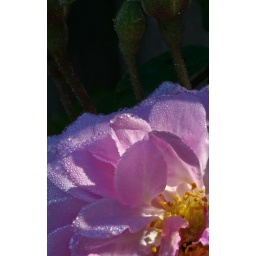
Dewy pink climbing rose in my Australian garden